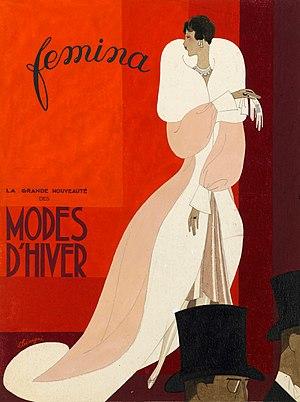
Léon Benigni est un graphiste français, spécialisé dans le dessin de mode, célèbre pour ses représentations de modèles de haute couture.